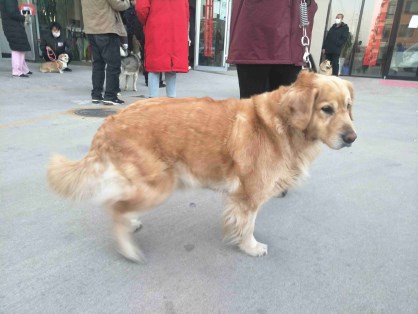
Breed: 5355-n000126-golden_retriever